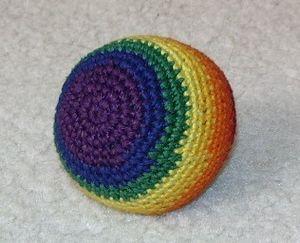
Le footbag est une petite balle en cuir ou en fibre synthétique d’environ 8 cm de diamètre. Un footbag est rempli de billes de polyéthylène ou de sable.